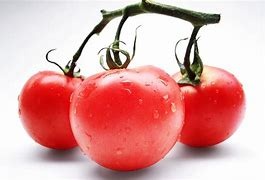
Label: tomato